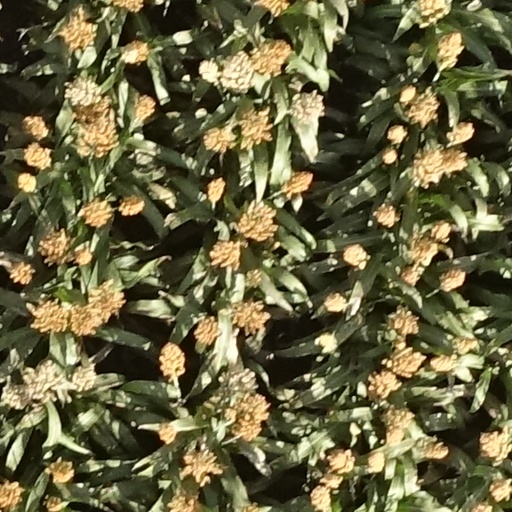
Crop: sorghum